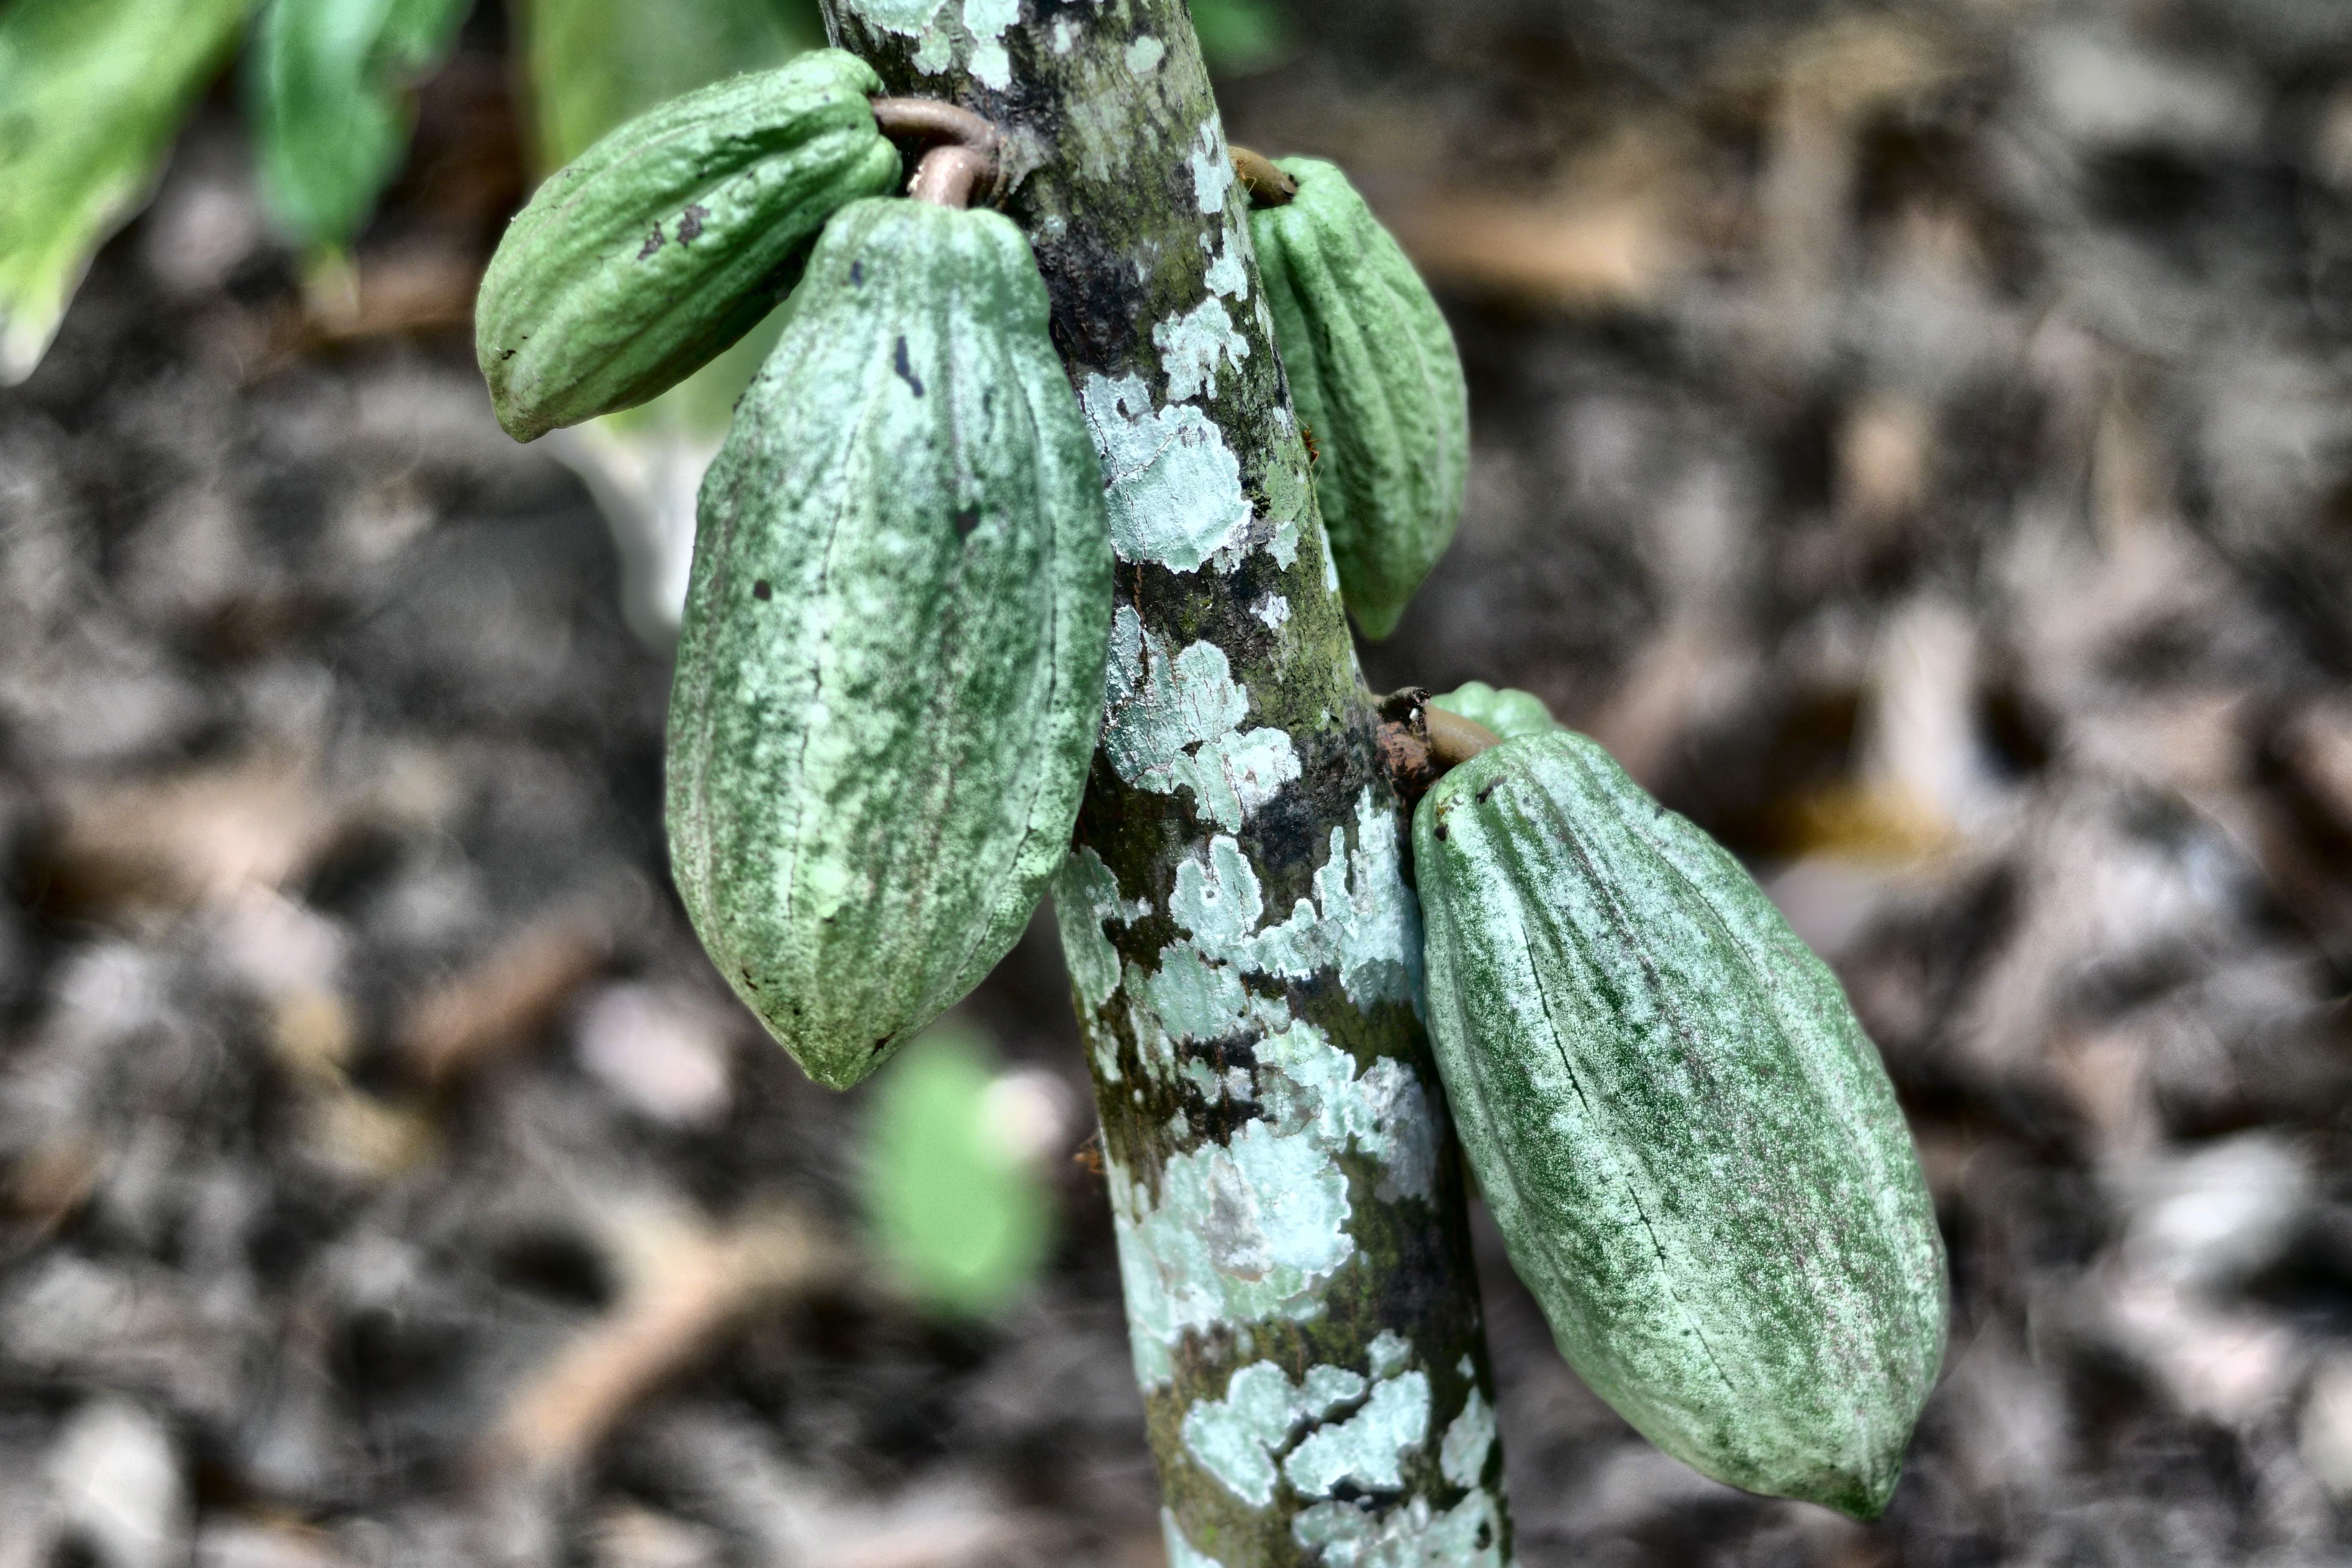
Maturity: unmature
Variety: Amelonado